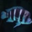
Label: aquarium_fish